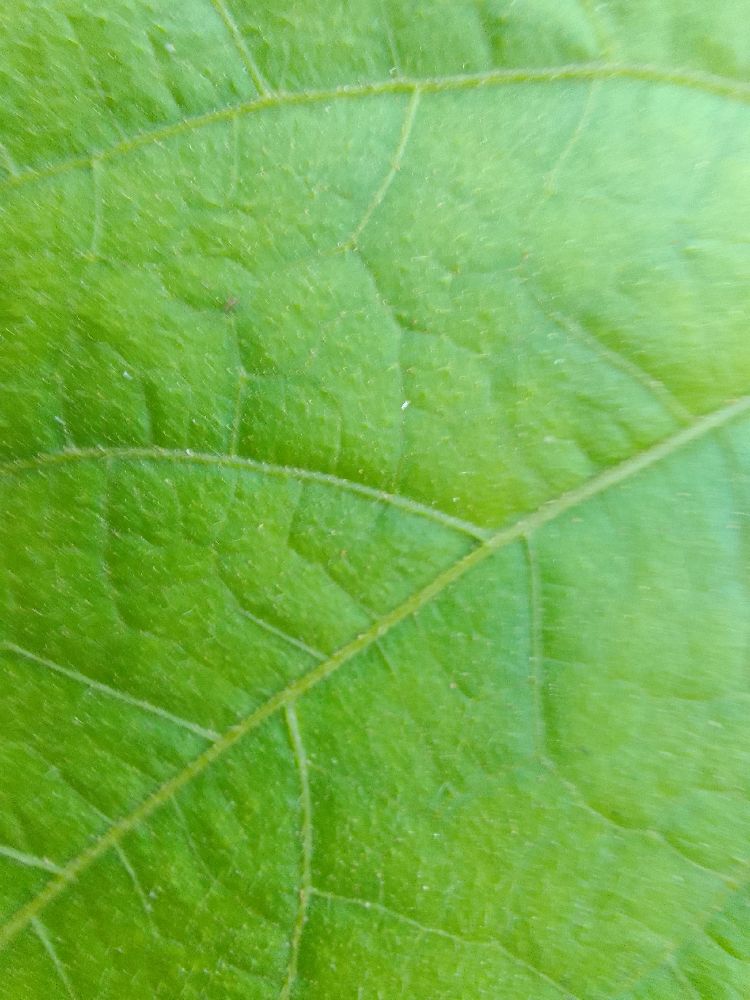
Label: healthy